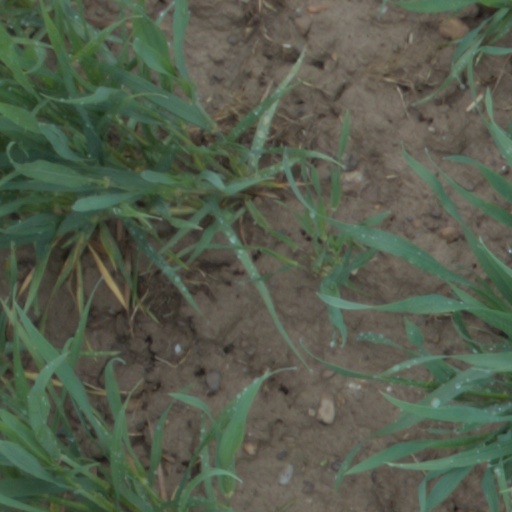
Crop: wheat